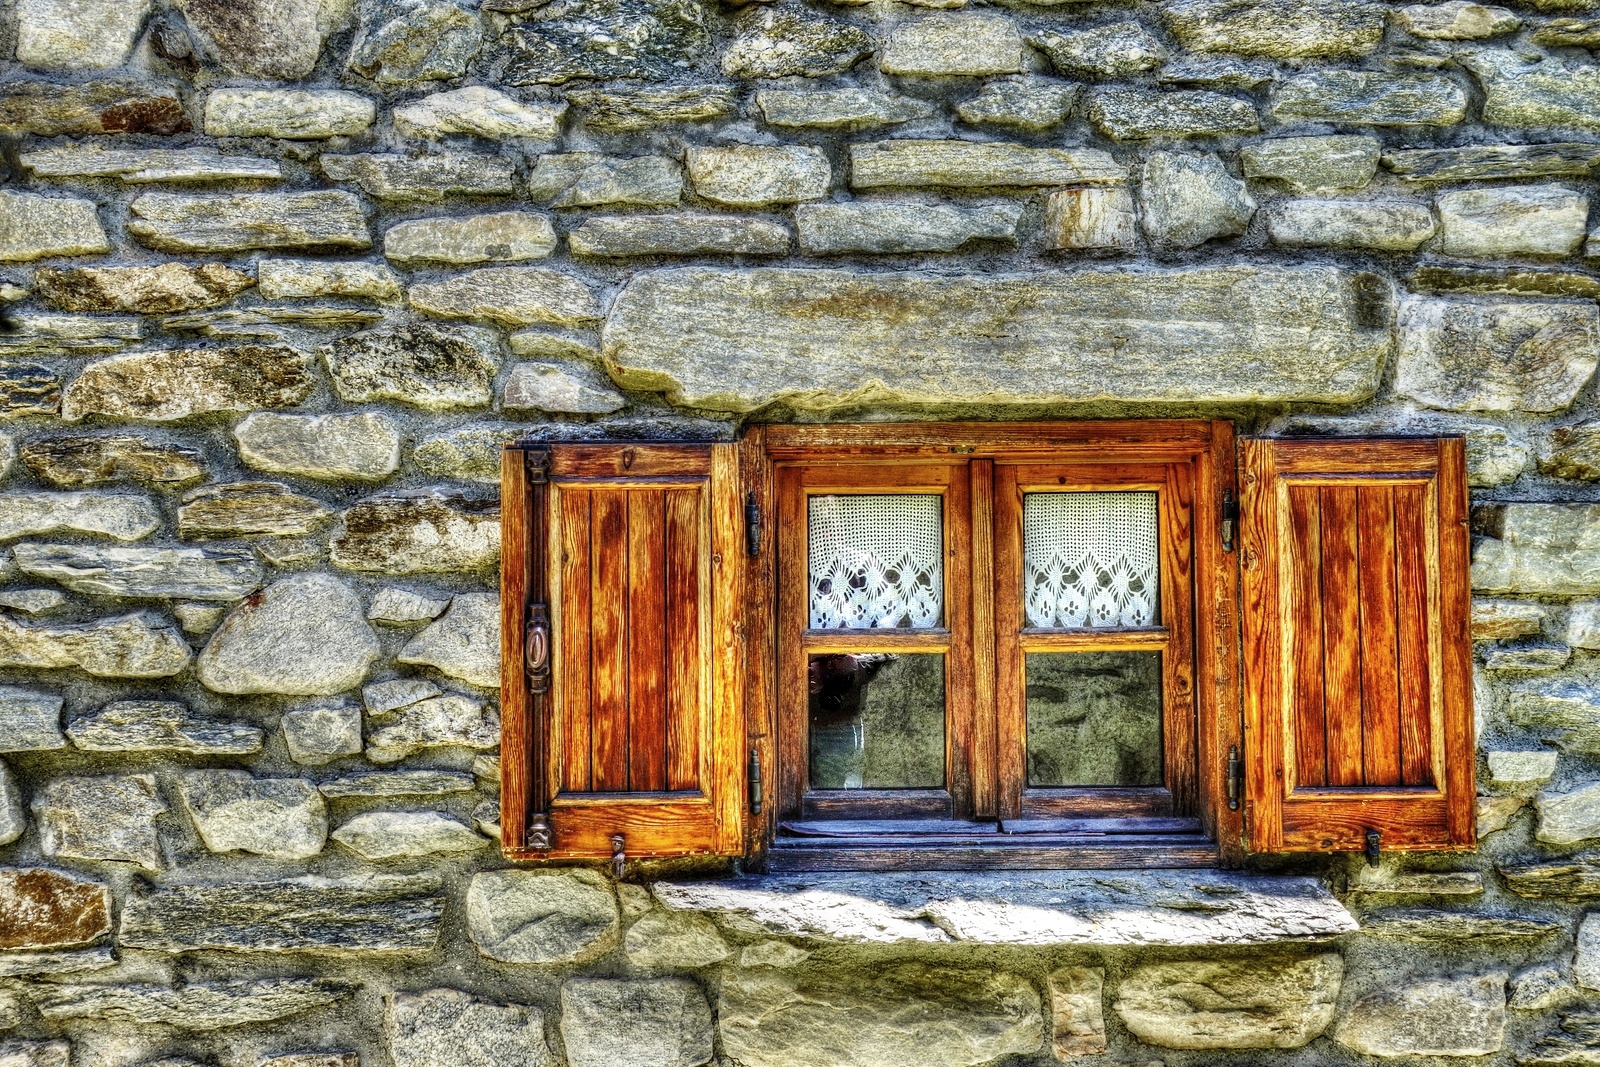
stone wall, wall, window, wood, door, facade, building, house, architecture, brick, brickwork, rock